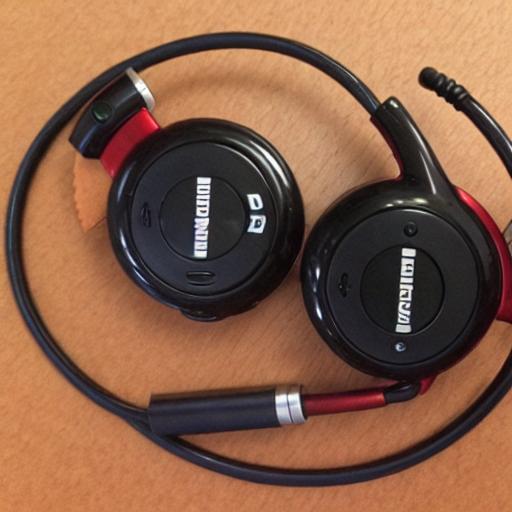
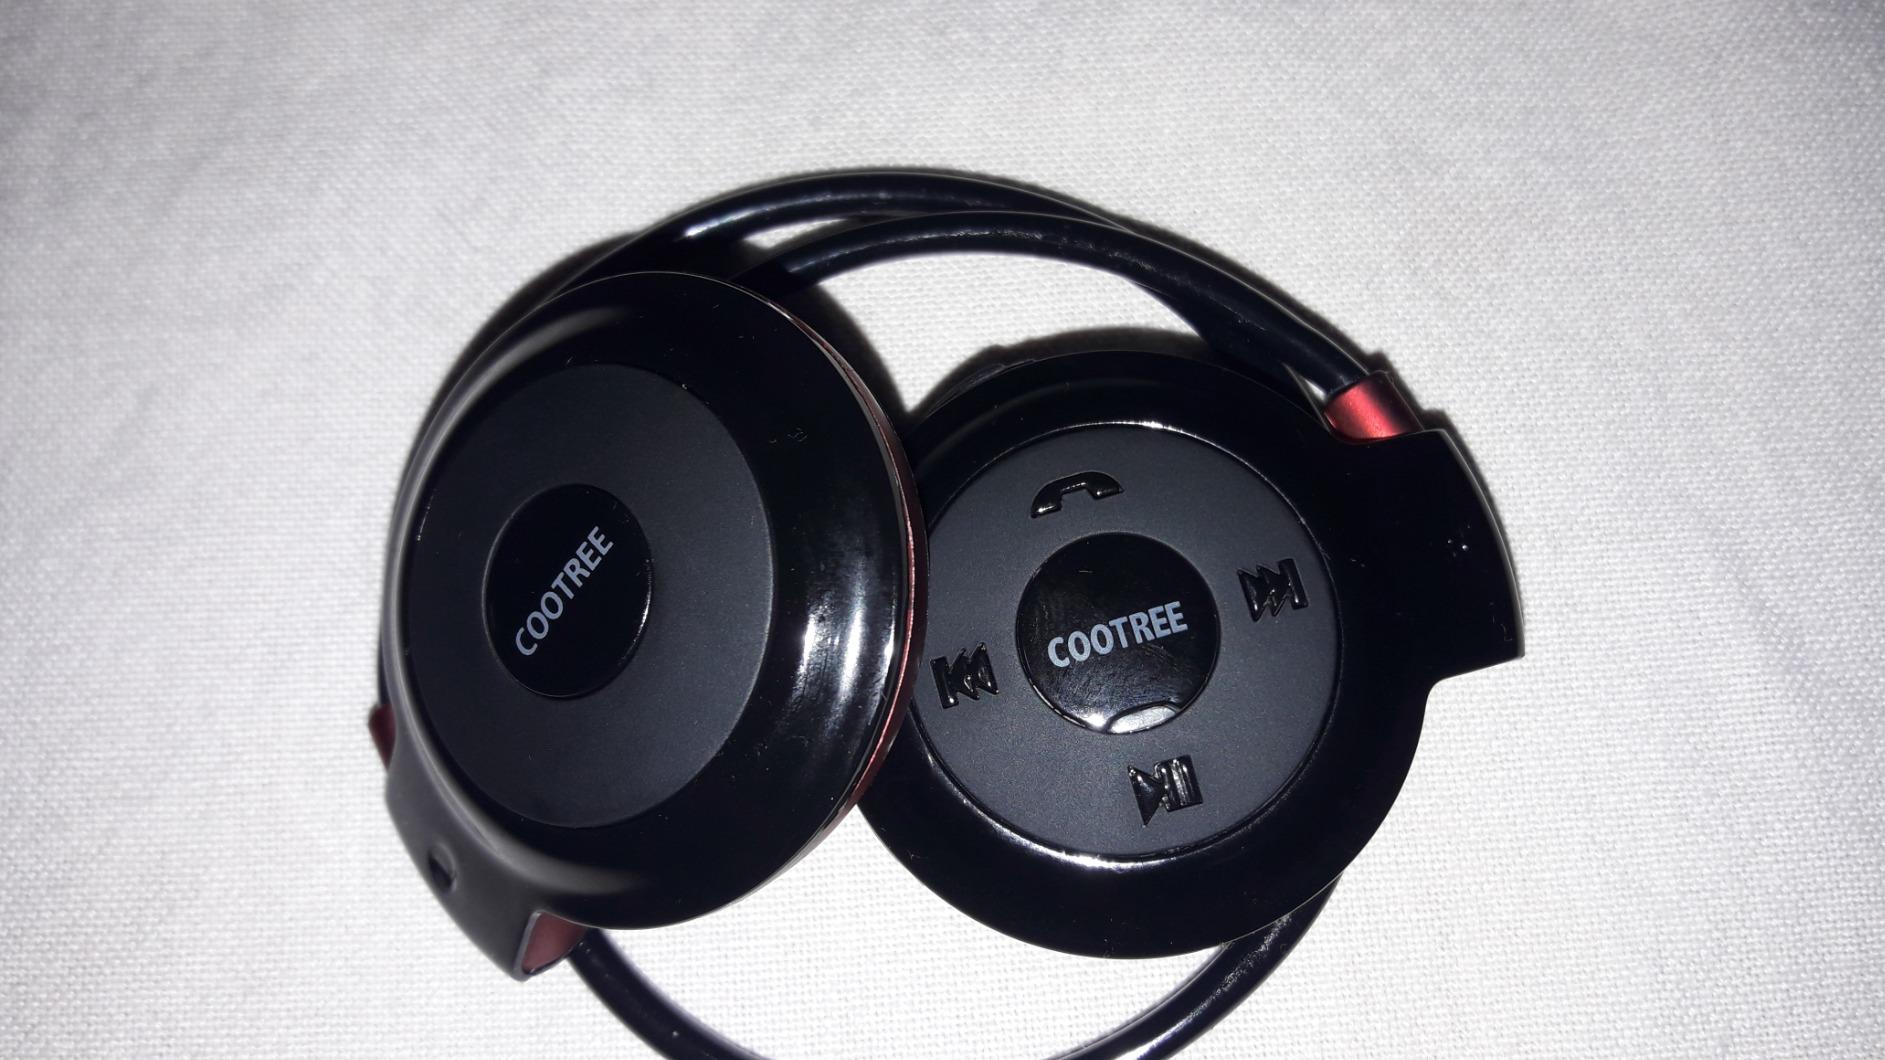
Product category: headphones
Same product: no